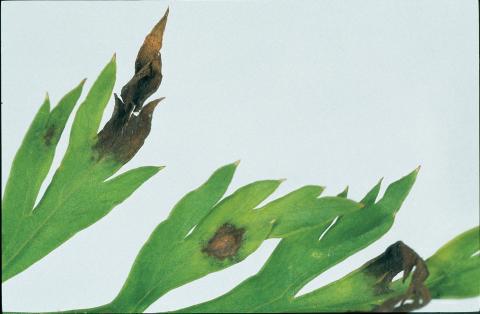
Plant: Carrot
Disease: carrot cercospora leaf blight